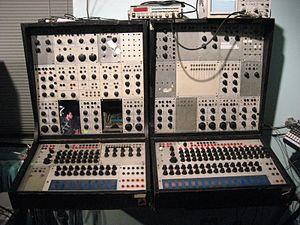
Buchla est un constructeur américain de matériel audio fondé en 1962 à Berkeley en Californie aux États-Unis par l'un des pionniers des synthétiseurs, Donald Buchla. L'entreprise est connue en particulier pour ses synthétiseurs modulaires.
Donald Buchla est un ingénieur, pionnier dans le domaine des synthétiseurs modulaires, ayant sorti ses premiers modèles juste après Robert Moog, bien qu'ils aient été conçus avant ceux de Moog.